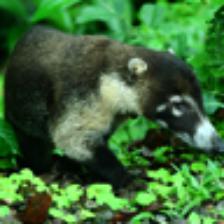
Label: NonHuman